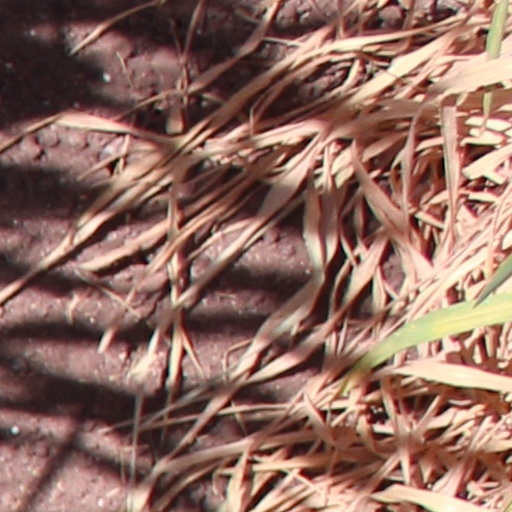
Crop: wheat